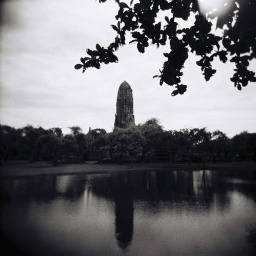
Temple by lake with tree in foreground